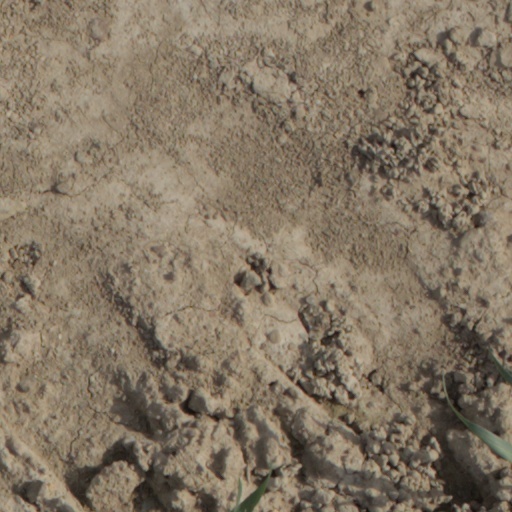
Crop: wheat